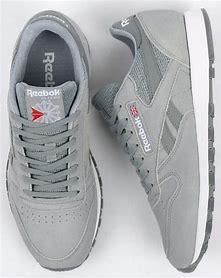
Brand: Reebok
Model: Classic Leather